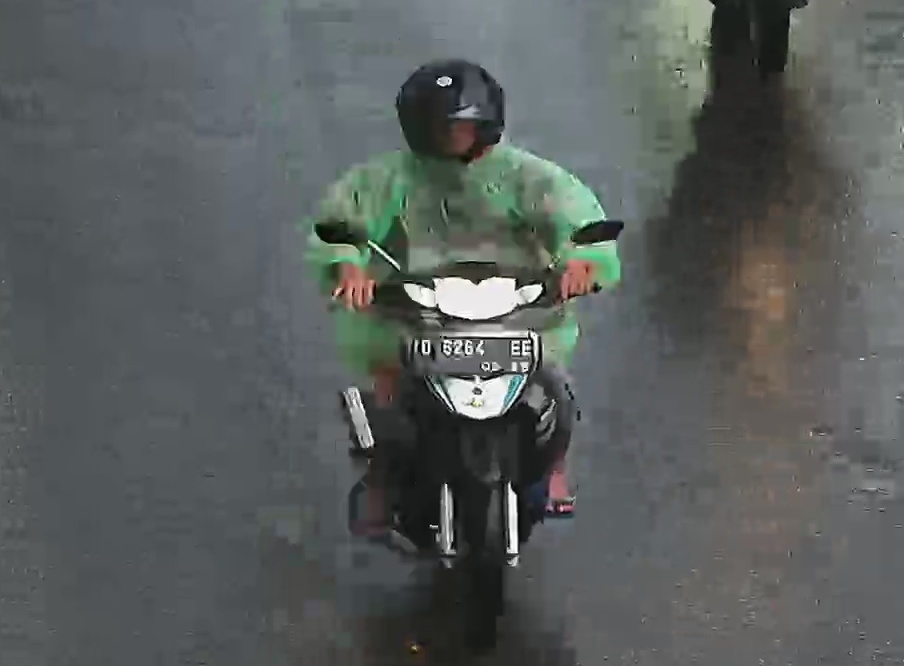
person-with-helmet: 1
person-without-helmet: 0